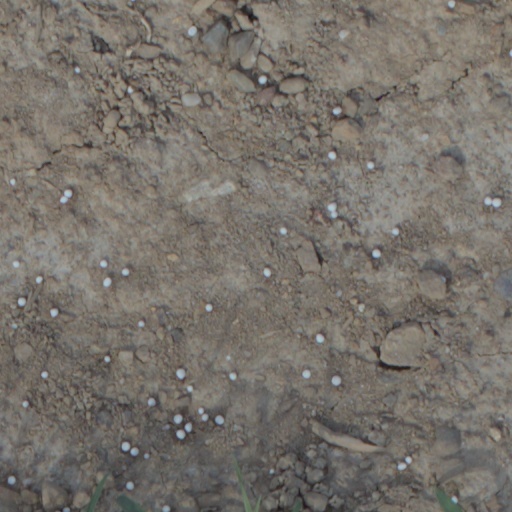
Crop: wheat